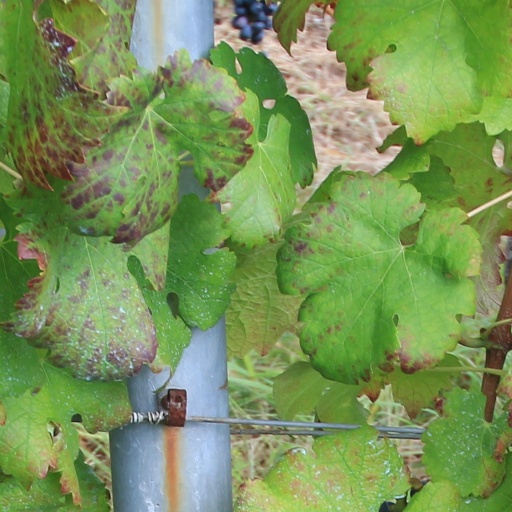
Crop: grape